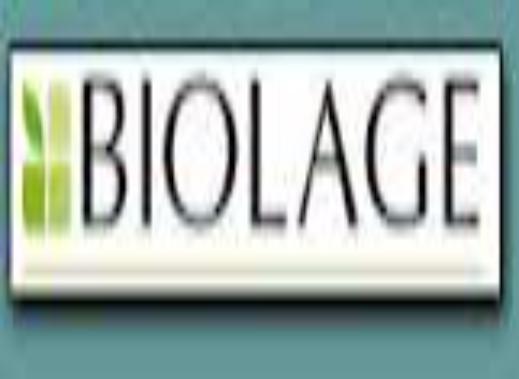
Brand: Biolage
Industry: Necessities